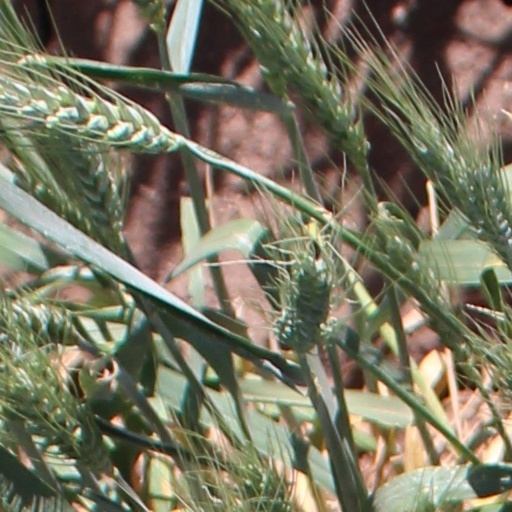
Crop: wheat